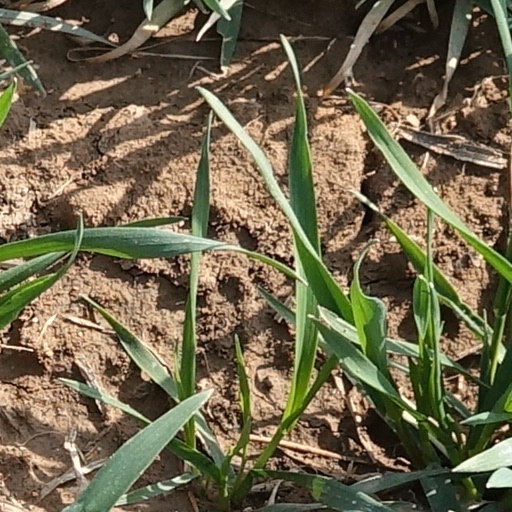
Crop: wheat